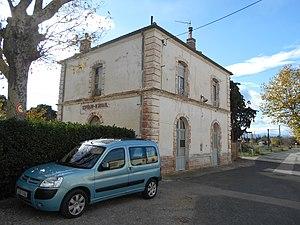
La gare de Saint-Féliu-d'Avall est une gare ferroviaire française de la ligne de Perpignan à Villefranche - Vernet-les-Bains, située sur le territoire de la commune de Saint-Féliu-d'Avall, dans le département des Pyrénées-Orientales en région Occitanie.